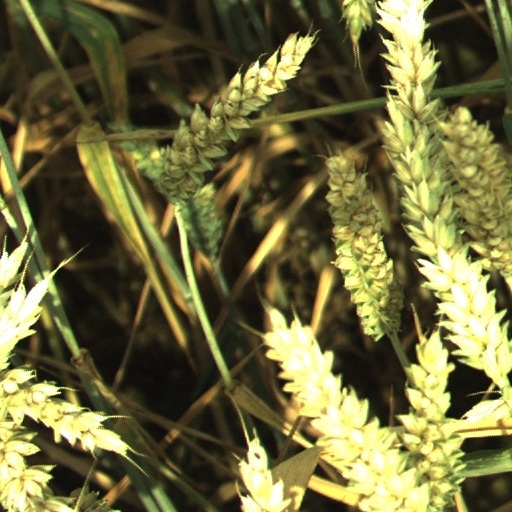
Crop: wheat